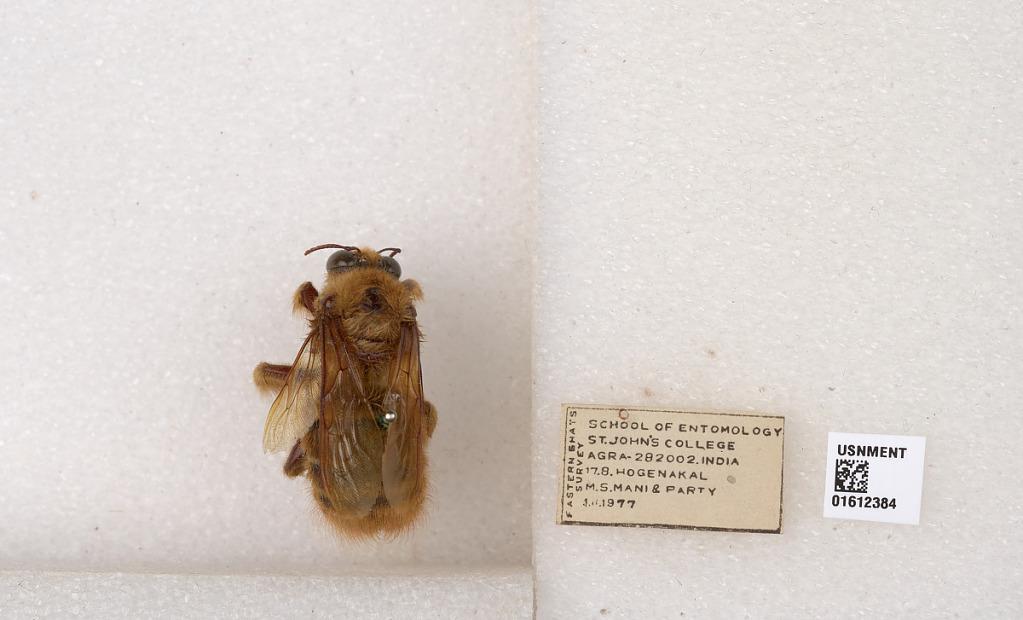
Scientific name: Xylocopa
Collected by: M. Mani
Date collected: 1977-2-1
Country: India
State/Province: Tamil Nadu
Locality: Hogenakal